WonderKing Online

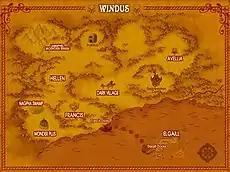
The overall map of "WonderKing"

There were six main locations "WonderKing": Elgaill Island, Francis, WonderPlus, Hellen Town, Nagpha Swamp, and Lamupel Highlands. The beginner-friendly island featured low leveled monsters and short tutorial quests to introduce players to different aspects of gameplay. Players could take a boat from the Elgaill Docks located on the northern side of the Elgaill Island that took them to the Francis Docks on the Francis map.